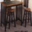
Label: table